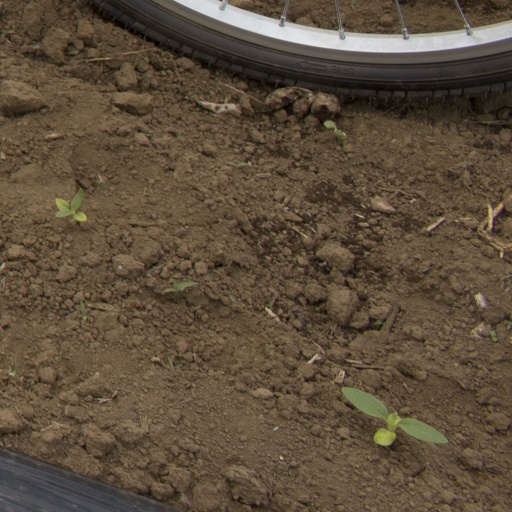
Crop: Jerusalem artichoke